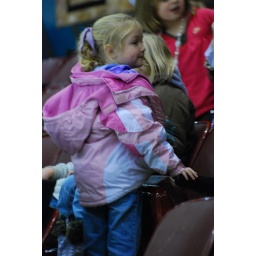
Nelly, enthralled by the on ice action, spies someone returning to their seat with a hot dog